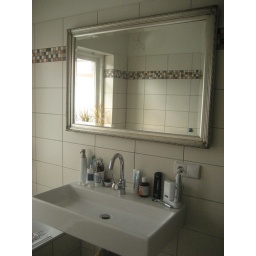
New mirror in the bathroom